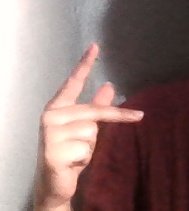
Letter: dha